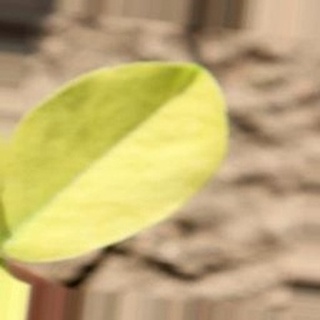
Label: groundnut_nutrition_deficiency